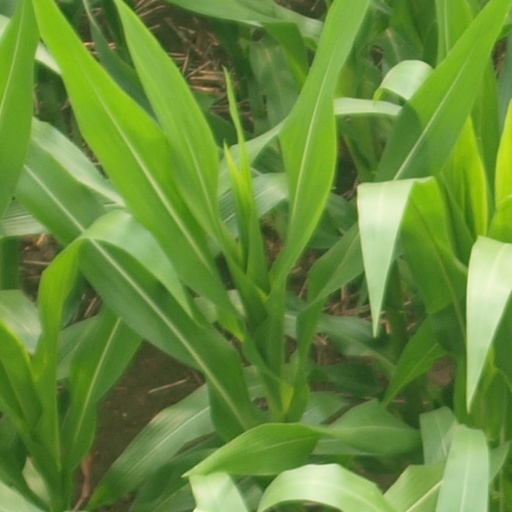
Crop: maize; corn